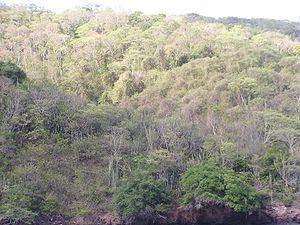
En botanique et horticulture, les plantes décidues, plantes à feuilles caduques ou plantes caducifoliées, sont celles qui perdent toutes leurs feuilles pendant une partie de l'année, qu'il s'agisse d'arbres, d'arbustes, arbrisseaux ou d'herbacées vivaces.